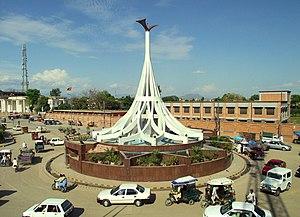
Mardan est la plus grande ville et la capitale du district de Mardan, située dans la province de Khyber Pakhtunkhwa dans le nord du Pakistan.